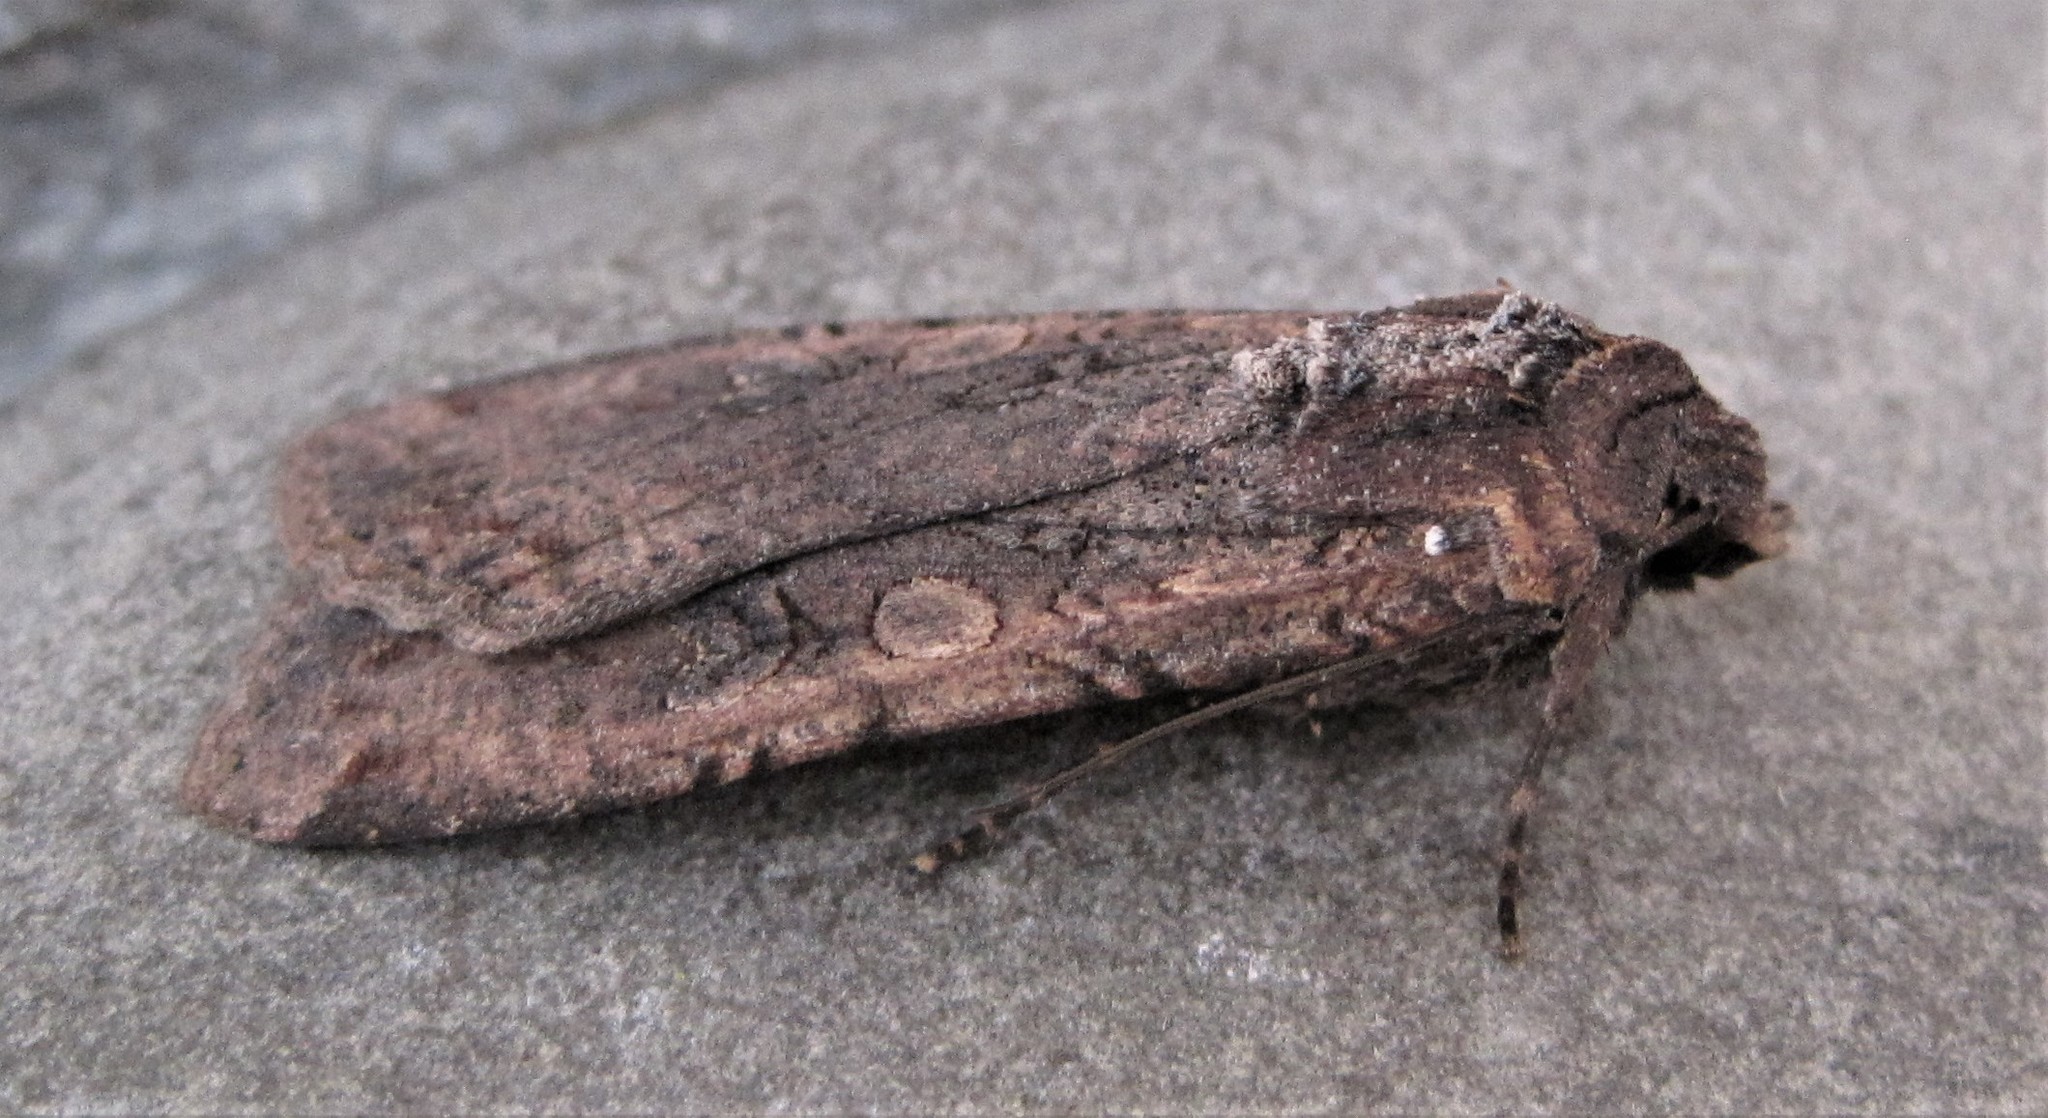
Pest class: cutworms